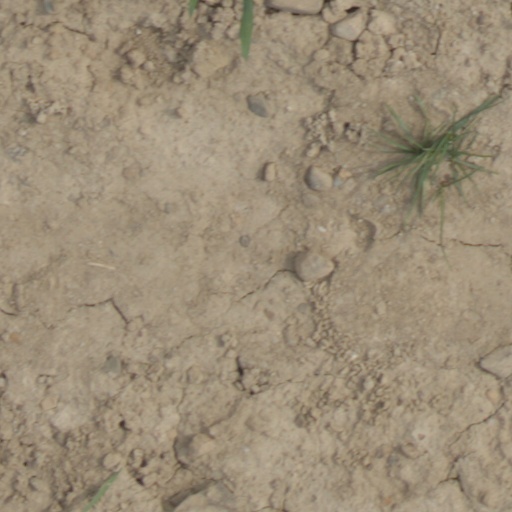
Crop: wheat